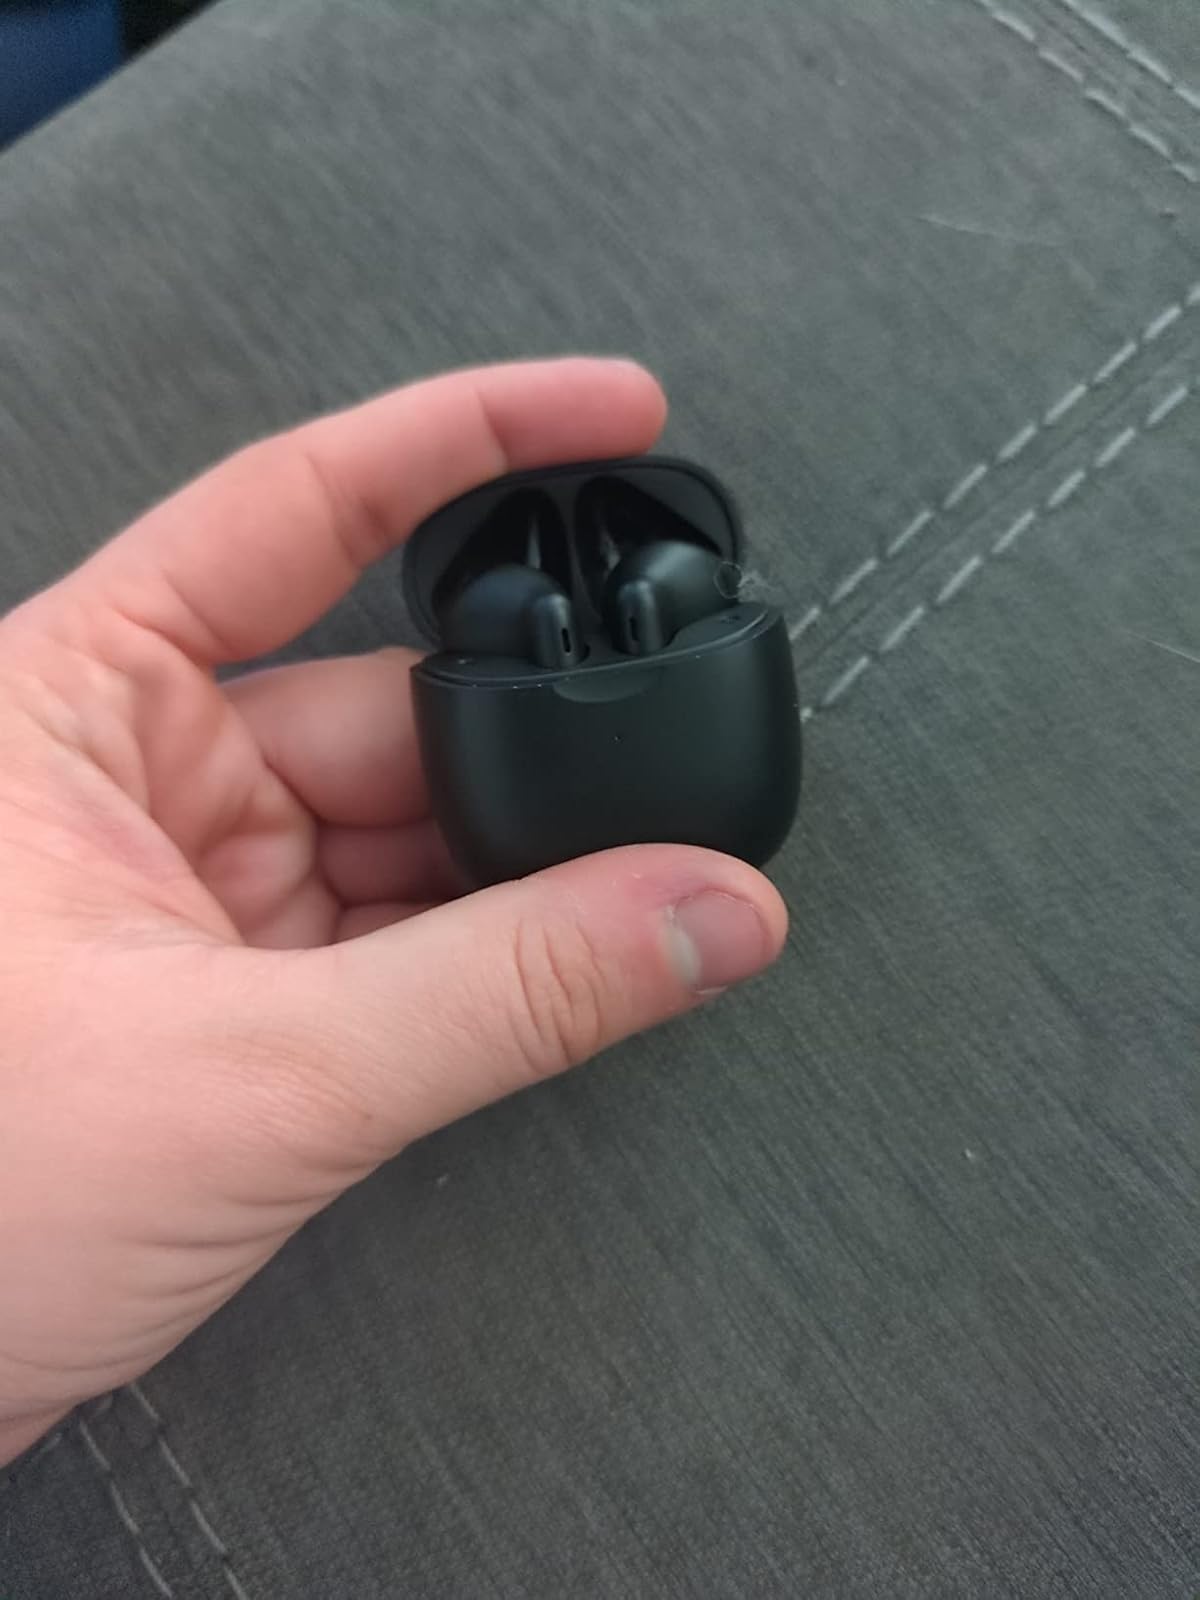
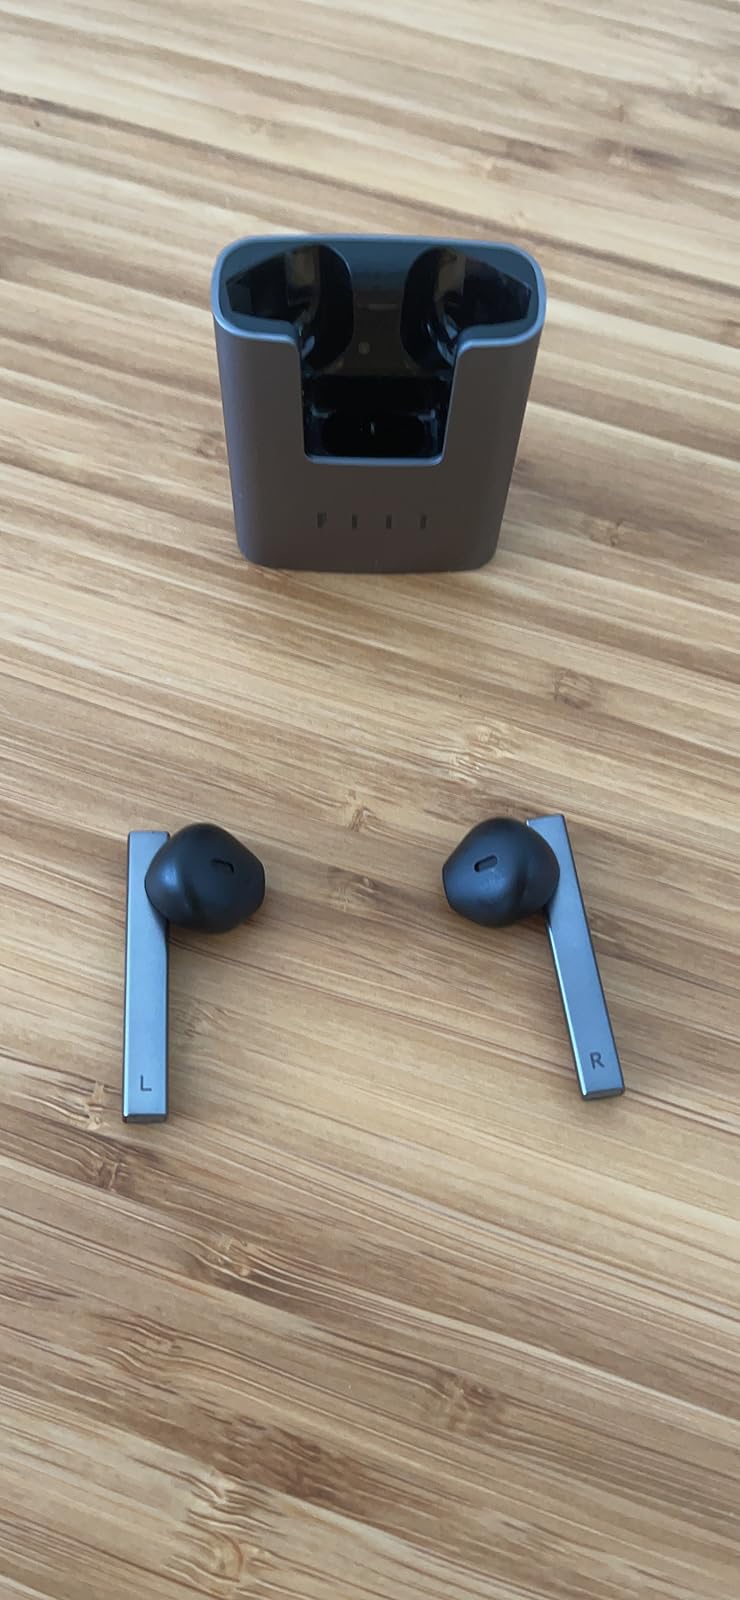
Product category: earbuds
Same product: no